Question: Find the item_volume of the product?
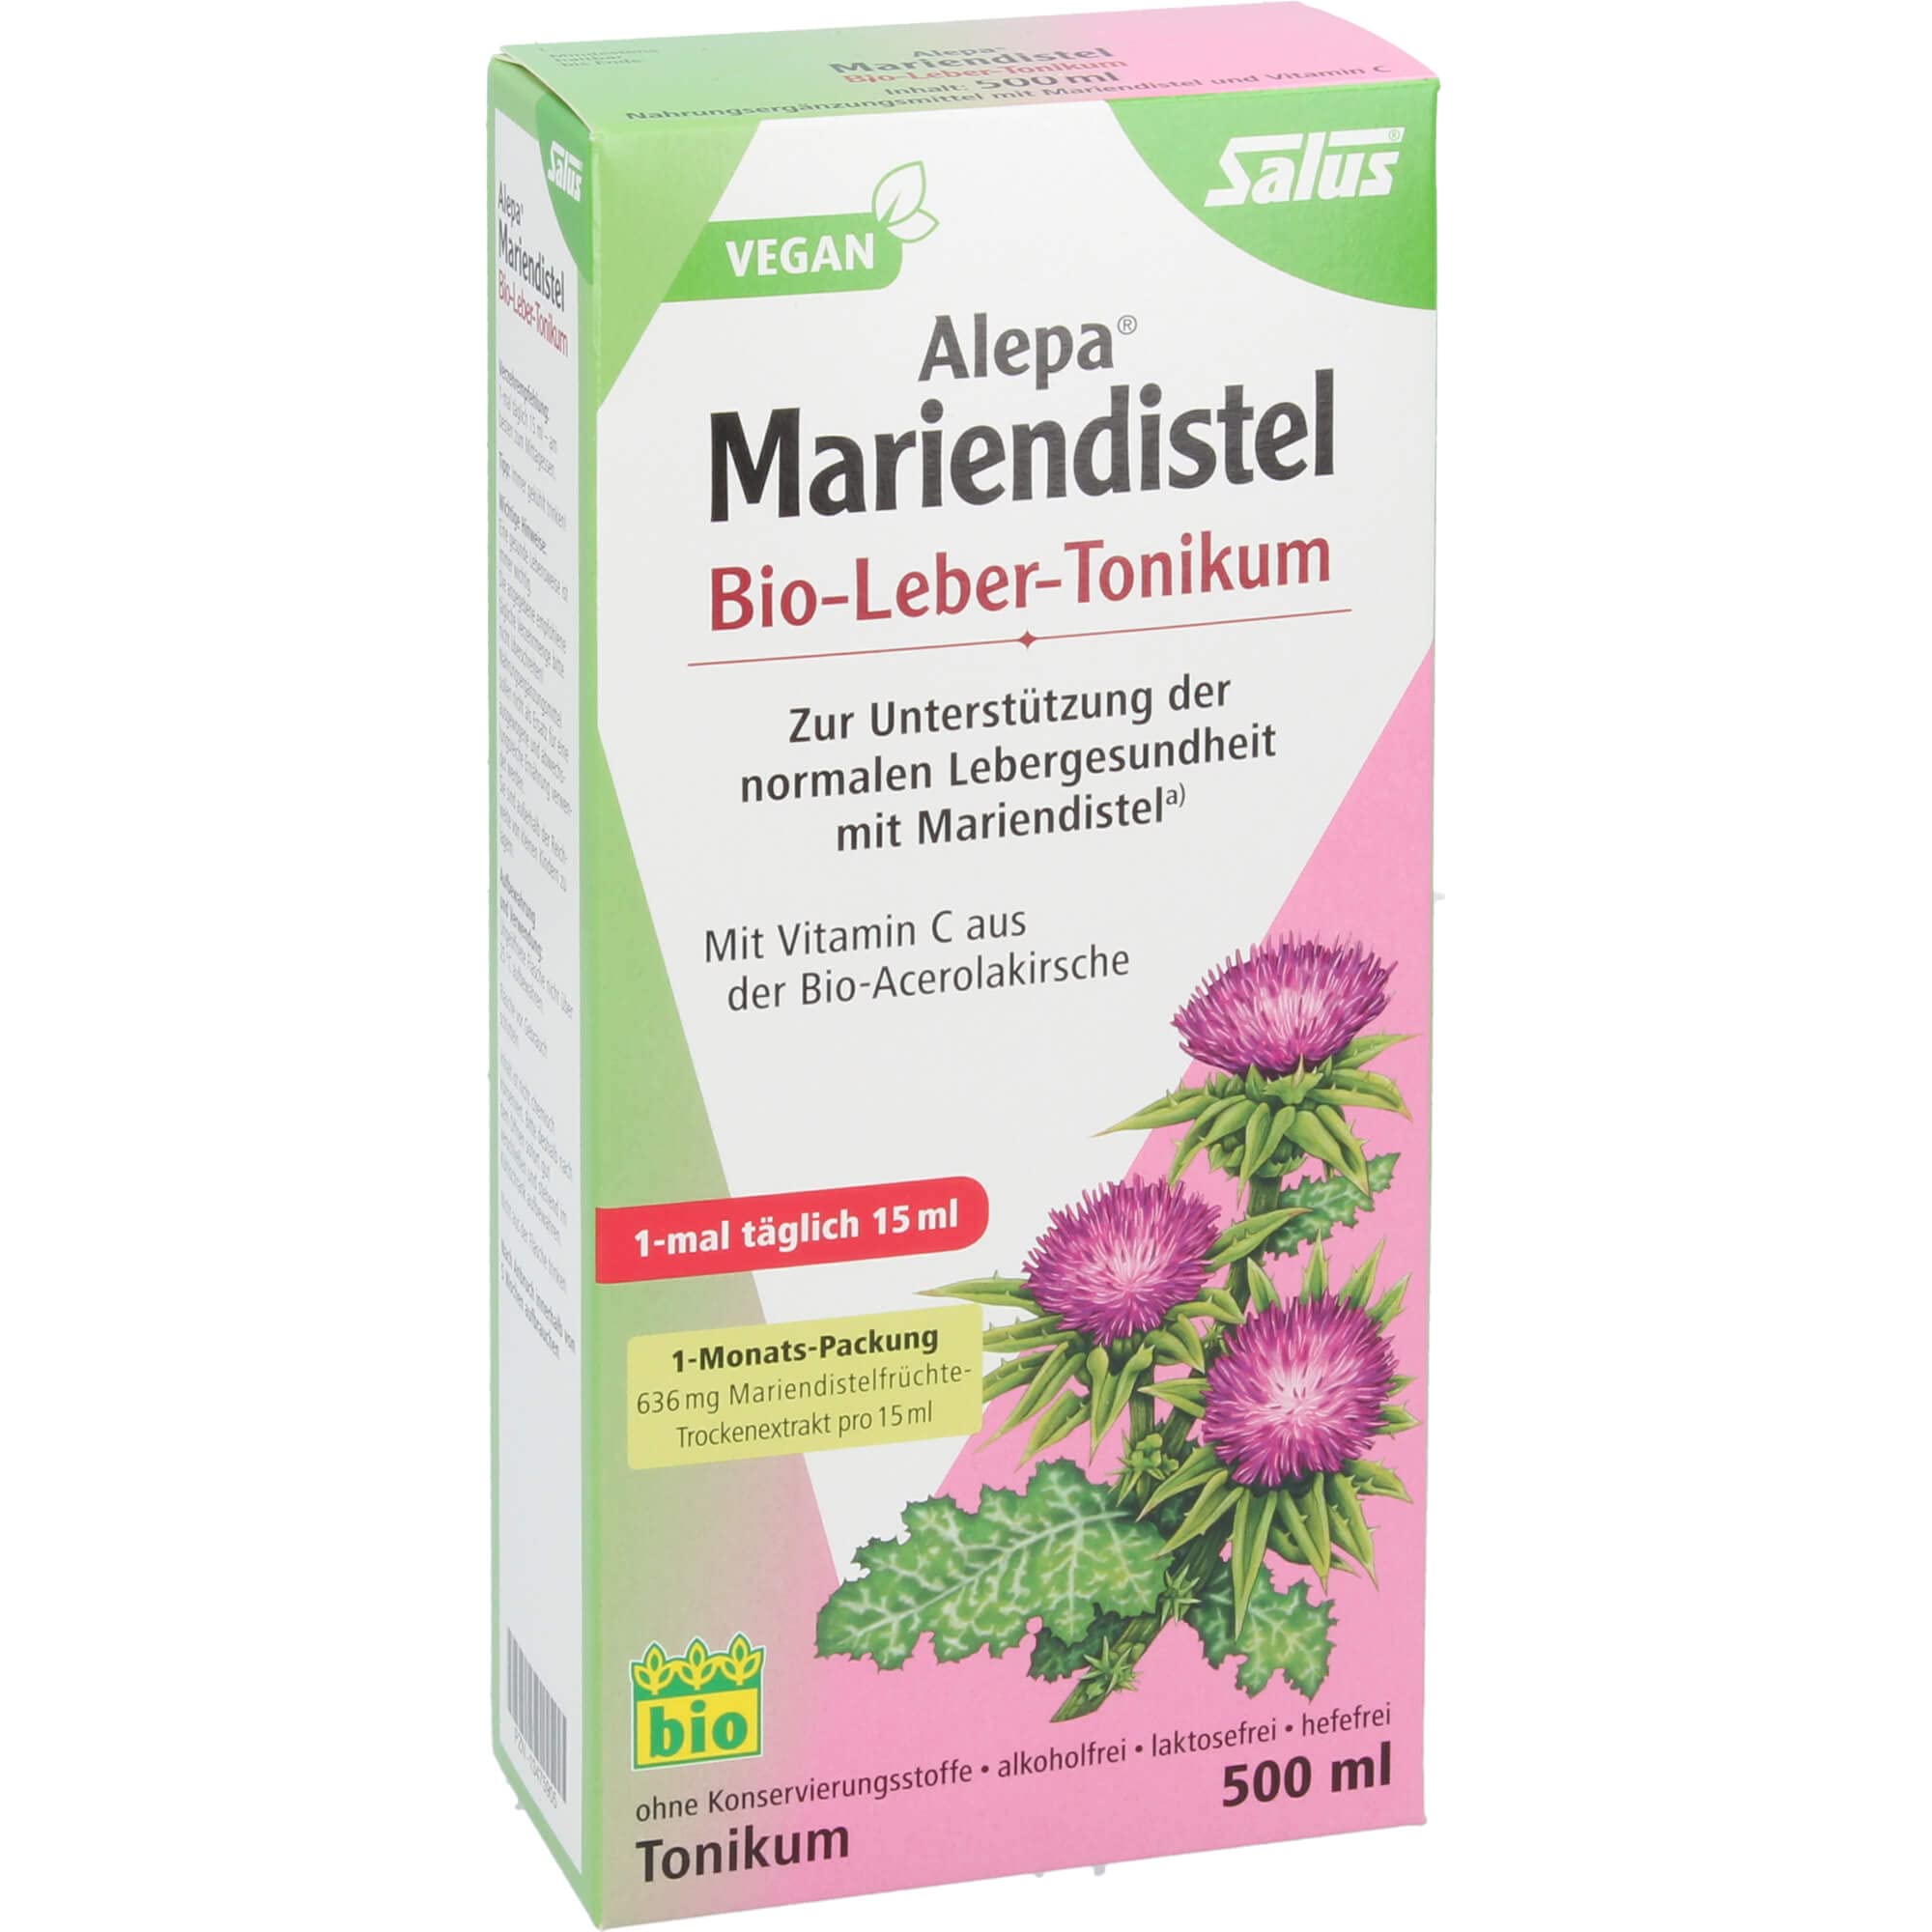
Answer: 500.0 millilitre